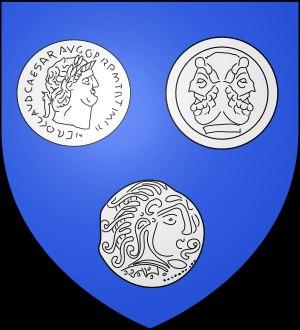
Le Haut-Poitou est l'ancienne division orientale du Poitou.